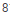
Number: 8